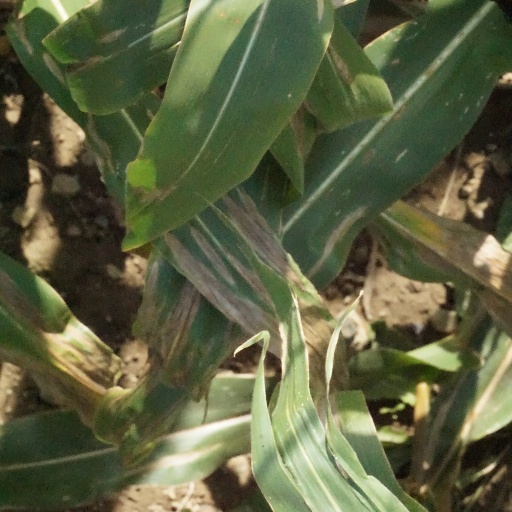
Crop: maize; corn